Maurice Quentin de La Tour

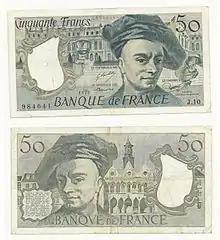
Maurice Quentin de La Tour on a banknote of 50 francs issued by the Bank of France in 1978

French banknotes denominated at 50 francs, issued from 1976 to 1992, featured de La Tour's portrait.